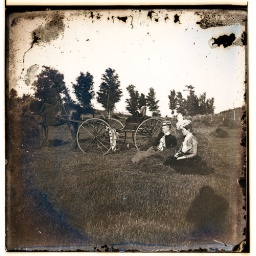
found this glass plate negative in a box on the street on trash day...check out the doggie in the driver's seat.